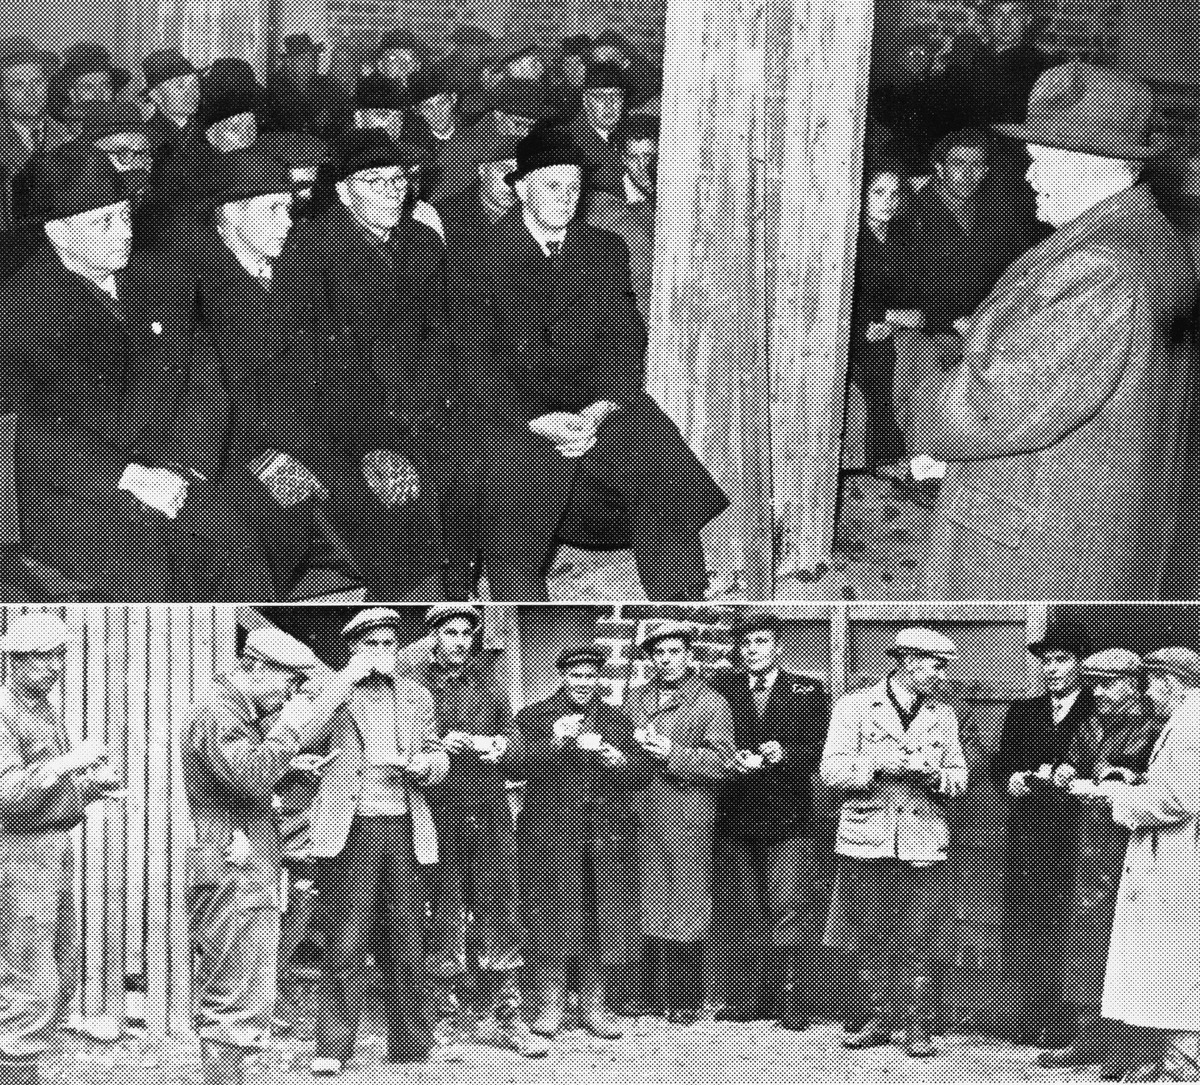
MTK:n opiston harjannostajaiset marraskuussa 1950.
The academy of MTK, the Central Union of Agricultural Producers and Forest Owners in Finland, under construction in 1950.
sisällön kuvaus: YLÄKUVA: Professori Juho Jännes puhuu Maataloustuottajain Keskusliiton MTK:n opiston harjannostajaisissa rakennustyön johdolle ja rakennusmiehille Westendissä (Tapiolassa) Espoossa marraskuussa 1950.

ALAKUVA: Rakennusmiehet kahvilla MTK:n opiston harjannostajaisissa Westendissä (Tapiola, Espoo) marraskuussa 1950.

Kohopainossa tehty vedos sanomalehden kuvalaatasta. content description: ABOVE: Professor Juho Jännes  gives a speech at the roofing celebration of the Academy of MTK, the Central Union of Agricultural Producers and Forest Owners in Finland, in Westend (Tapiola), Espoo, Finland, in November, 1950.
UNDER: Construction workers having coffee at the roofing celebration of the Academy of MTK, the Central Union of Agricultural Producers and Forest Owners in Finland, in Westend (Tapiola), Espoo, Finland, in November, 1950.
A print made by letterpress printing from a metal newspaper printing plate.
Vuosi: 1900
Paikka: Suomi, Espoo, Espoon maalaiskunta, Tapiola, Westend
Aiheet: MTK; Maa- ja metsätaloustuottajain Keskusliitto; harjannostajaiset; painaminen; kemigrafia; painolaatat; kuvalaatat; autotypiat; rasterilaatat; kuvanvalmistus; painokuvat; combokuva; painolaatta; kuvalaatta; etujärjestöt; graafinen ala; graafinen teollisuus; järjestöt; kirjapainoala; kirjapainotaito; kirjapainotekniikka; kohopaino; painomenetelmät; painotekniikka; painotuotteet; rakennukset; sanomalehdet; valokuvat; the Central Union of Agricultural Producers and Forest Owners in Finland; printing; relief printing; typographic printing; letterpress printing; chemigraphy; metal printing plates; engravings; engraved plates; photoengravings; etchings; photo-etched plates; cuts; blocks; halftones; illustration technology; newspaper illustrations; images; prints; impressions; photograps; institute; construction; building; combo